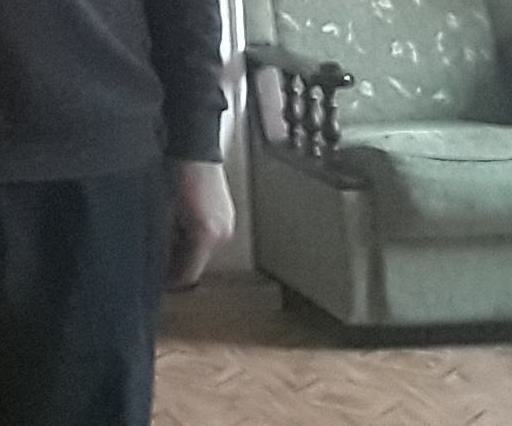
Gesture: no_gesture